Lead

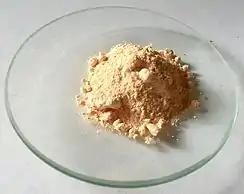
Cream powder

Lead(II) compounds are characteristic of the inorganic chemistry of lead. Even strong oxidizing agents like fluorine and chlorine react with lead to give only PbF and PbCl. Lead(II) ions are usually colorless in solution, and partially hydrolyze to form Pb(OH) and finally [Pb(OH)] (in which the hydroxyl ions act as bridging ligands), but are not reducing agents as tin(II) ions are. Techniques for identifying the presence of the Pb ion in water generally rely on the precipitation of lead(II) chloride using dilute hydrochloric acid. As the chloride salt is sparingly soluble in water, in very dilute solutions the precipitation of lead(II) sulfide is instead achieved by bubbling hydrogen sulfide through the solution.